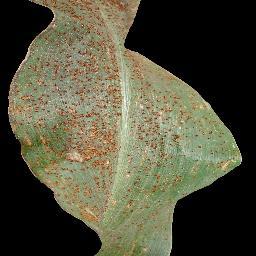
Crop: corn
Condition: (maize)_common_rust